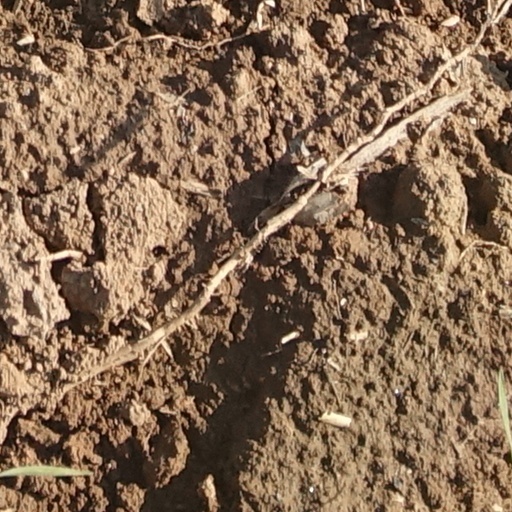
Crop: wheat